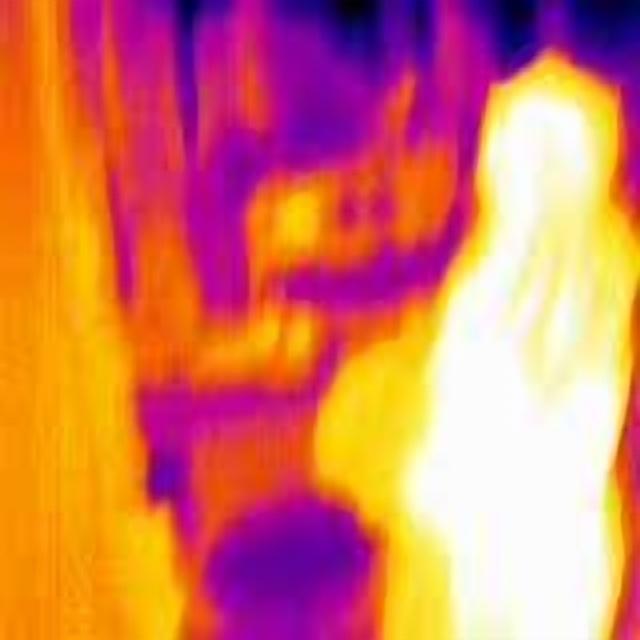
Detected objects:
label: person